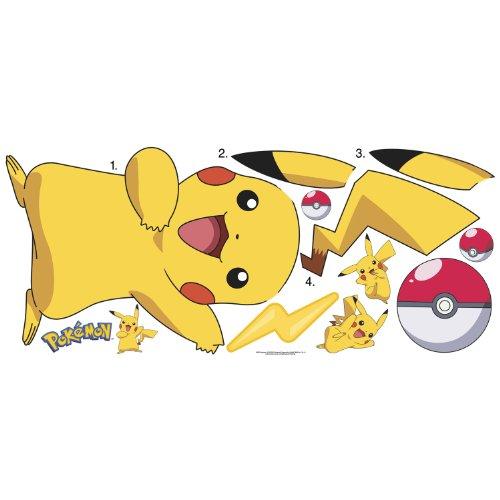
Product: RoomMates Pokemon Pikachu Peel And Stick Wall Decals - RMK2536GM
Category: Baby Products | Nursery | Décor | Wall Décor | Stickers
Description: Comes with 12 wall decals; assembled size 28.25 inches wide x 29.75 inches high.
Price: $12.56